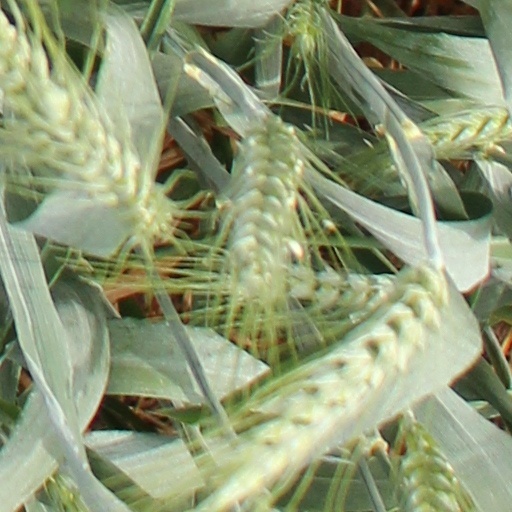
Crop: wheat